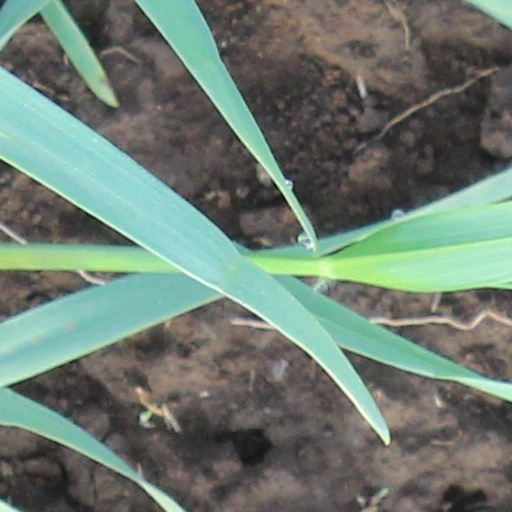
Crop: wheat